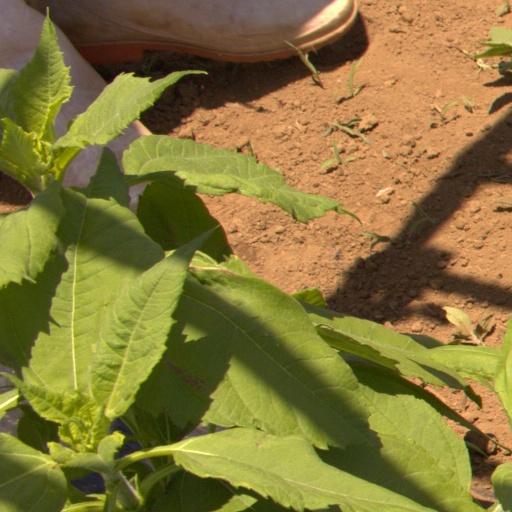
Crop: Jerusalem artichoke